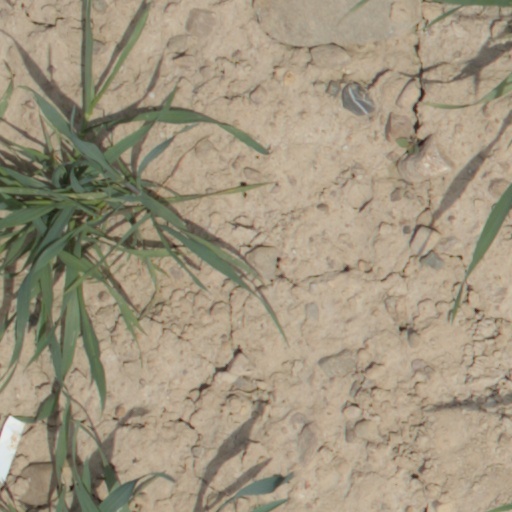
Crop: wheat